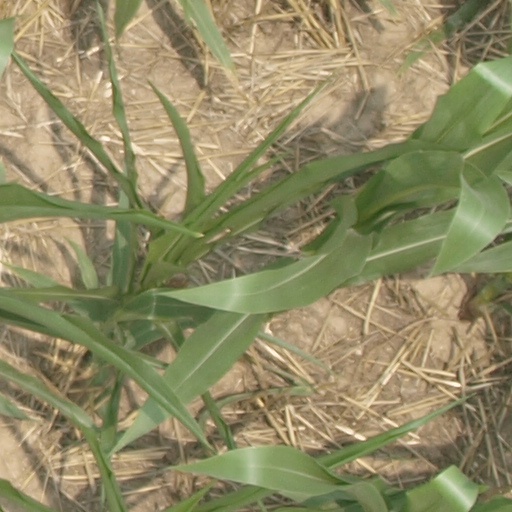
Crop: maize; corn